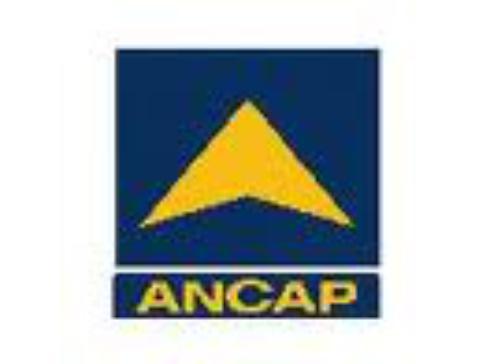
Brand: ANCAP-2
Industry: Transportation